Gordon Steege

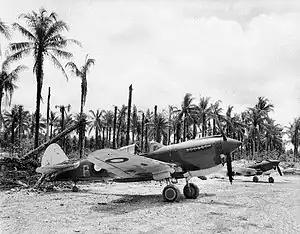
Kittyhawk fighters parked on a landing ground with palm trees in the background

On 1 October 1943, Steege relinquished command of No. 14 Mobile Fighter Sector to take charge of No. 73 Wing. The wing's fighter units consisted of No. 76 Squadron, operating Kittyhawks, and No. 79 Squadron, operating Supermarine Spitfires. They were joined in November by another Kittyhawk unit, No. 78 Squadron. In preparation for the New Britain campaign, as part of the build-up to the assault on Arawe in December, the Kittyhawks launched a series of raids on Gasmata; three days before the Allied landings, Steege personally led a force of thirty-four aircraft in a bombing and strafing attack on the town's landing strip. In January 1944, the wing took part in the two largest raids mounted by the RAAF to that time, each involving over seventy aircraft attacking enemy camps and depots at Lindenhafen, New Britain. Steege was promoted to acting group captain the following month; the rank was made temporary in July.